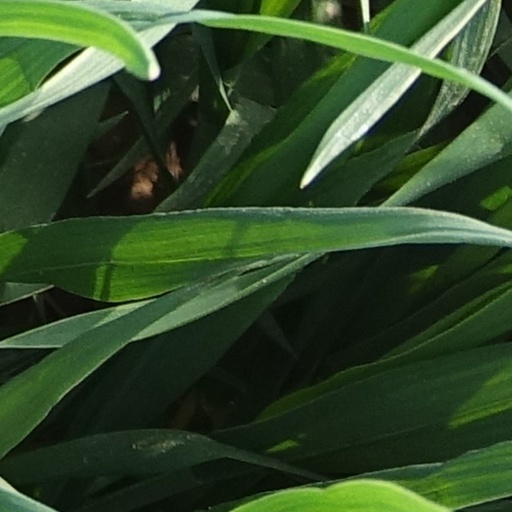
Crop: wheat